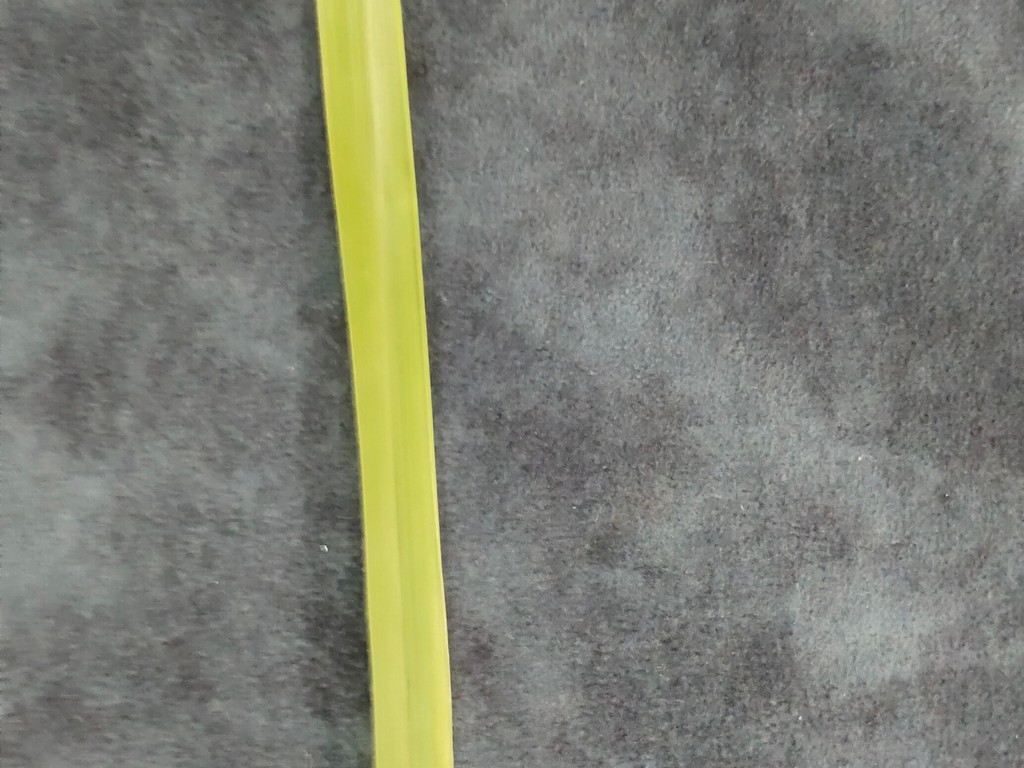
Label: Healthy